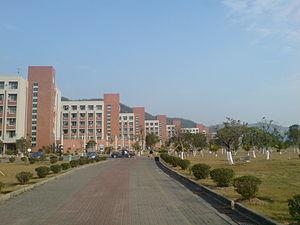
Logements du Campus de Zhuhai de l'Univeristé de Jilin. 中文: 吉林大學珠海學院的宿舍樓